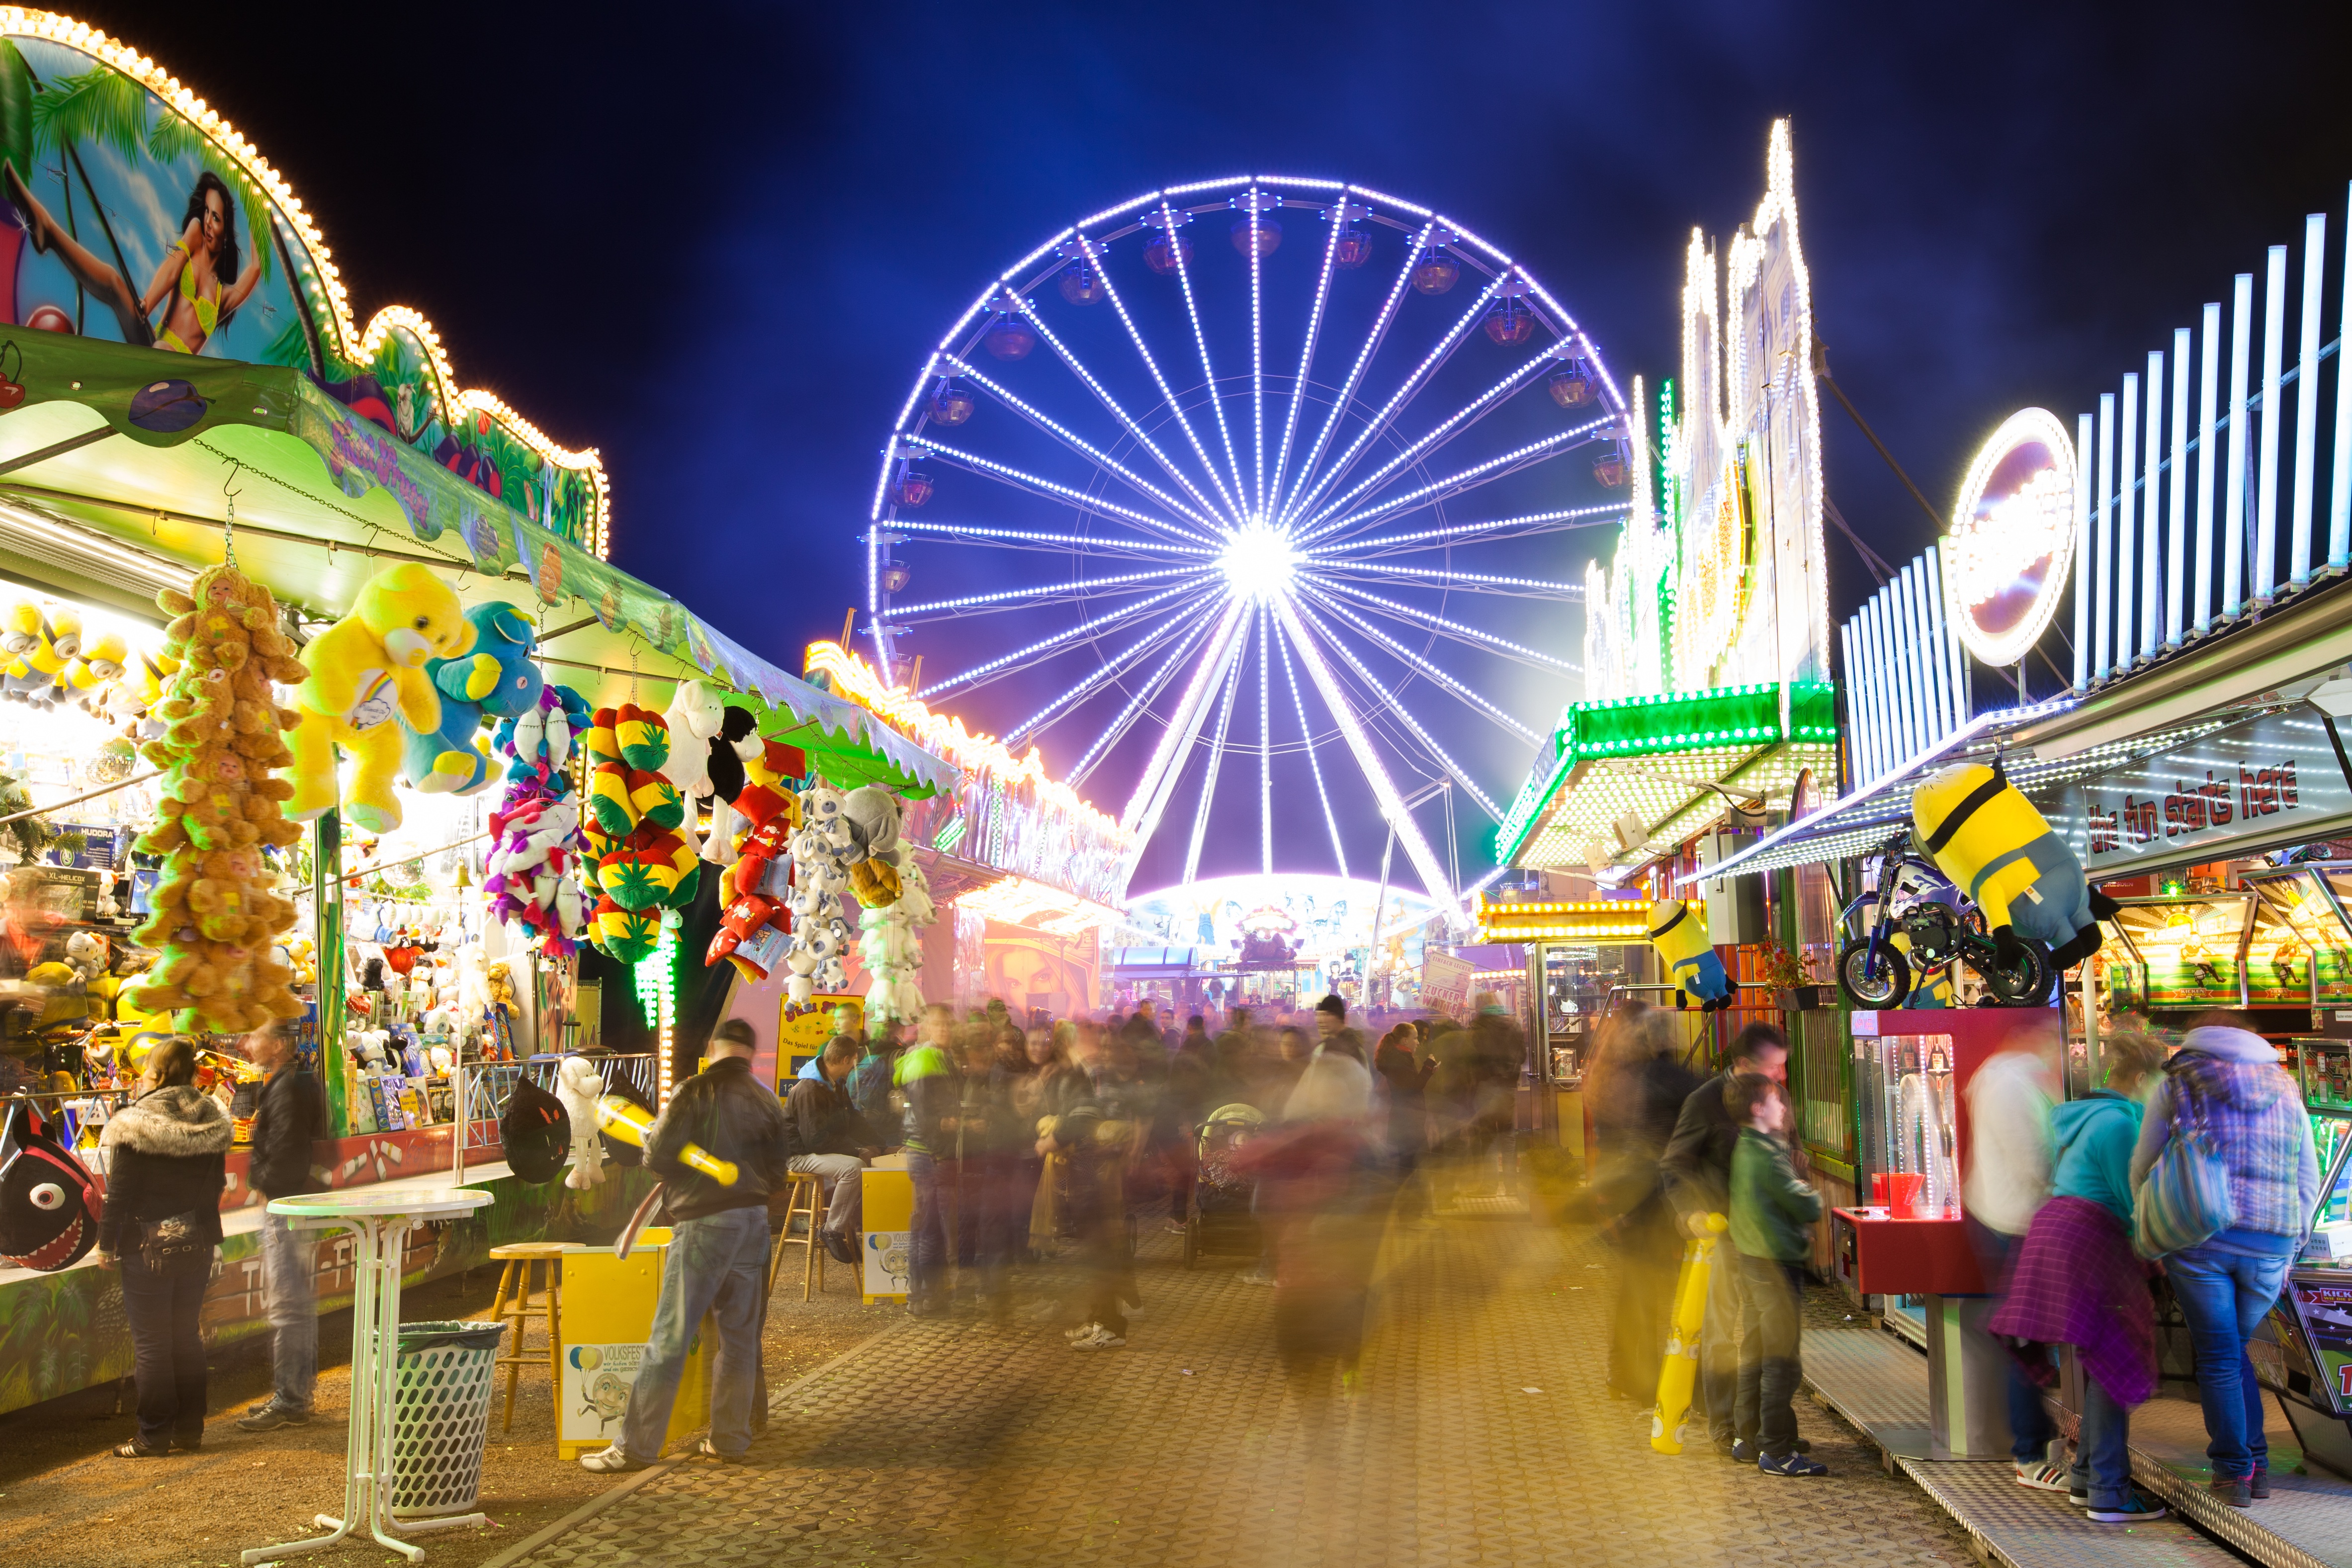
night, ferris wheel, carnival, amusement park, park, human, ride, colorful, fairground, cheerful, festival, joy, fair, entertainment, pleasure, prater, folk festival, hustle and bustle, year market, amusement ride, outdoor recreation